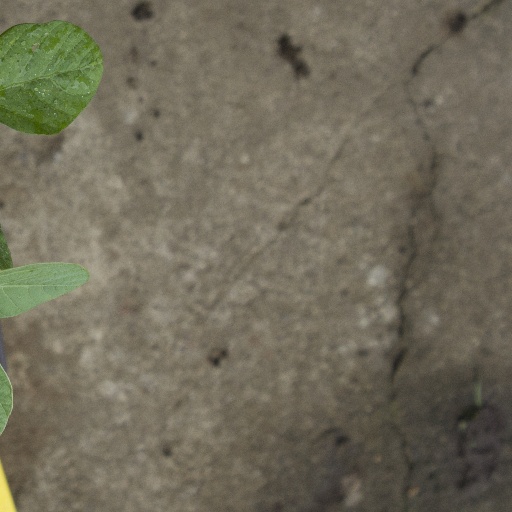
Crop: soybean